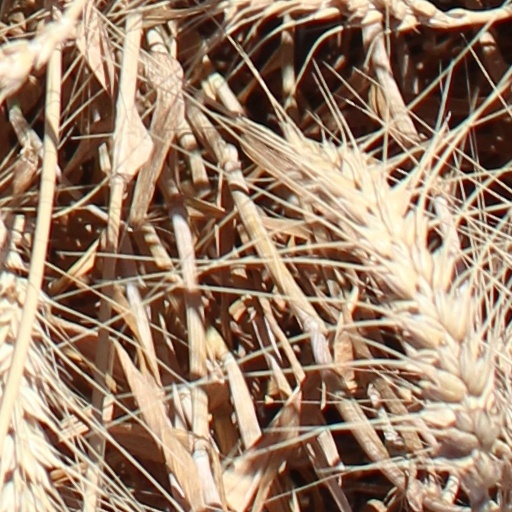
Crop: wheat